Operation Soberanía

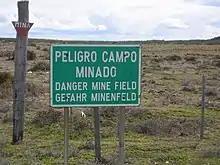
Mine field in Isla Grande de Tierra del Fuego Chile, photograph from 2006

There was no surprise factor, since the Chilean military kept movements of the Argentine fleet under surveillance and monitored the build-up of Argentine troops. Chilean troops were deployed along the border, ready to meet any invaders.